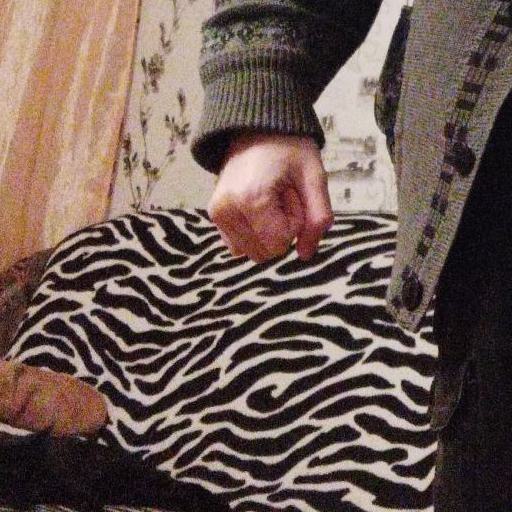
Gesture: no_gesture